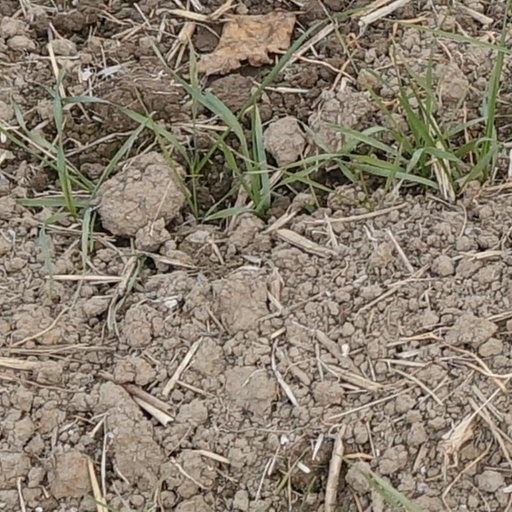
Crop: wheat